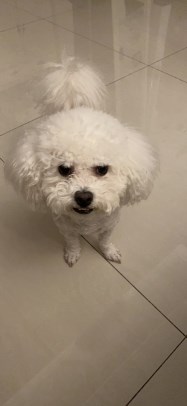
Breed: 3083-n000117-Bichon_Frise